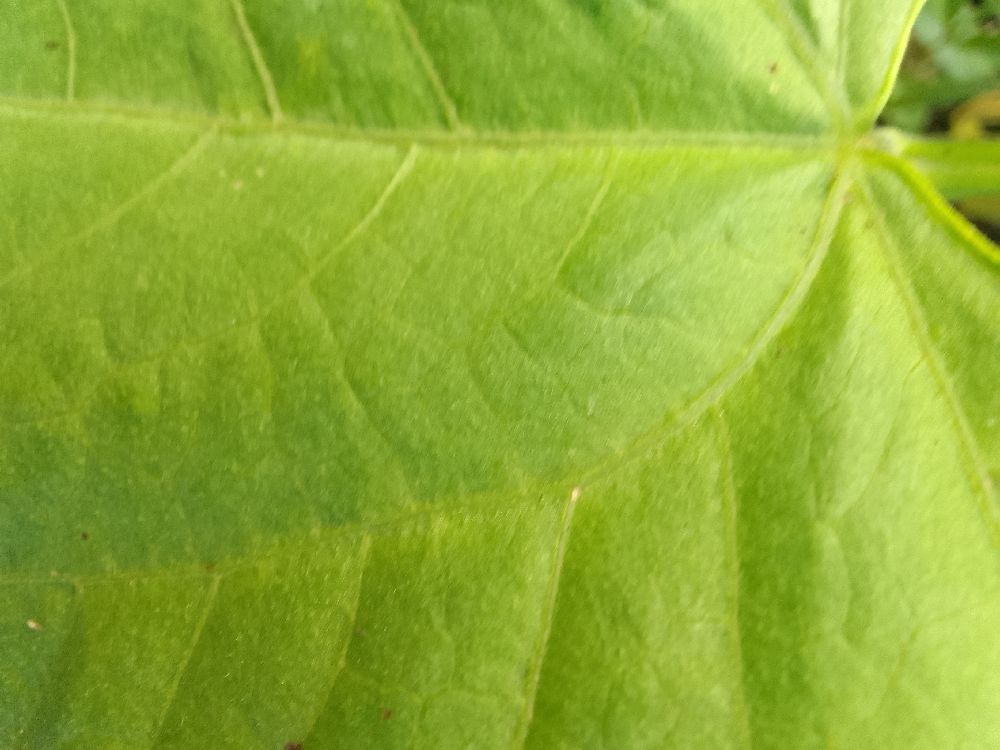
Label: healthy